Peasholm Park

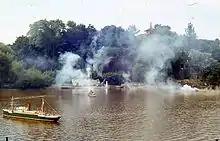
Naval Warfare event

The Naval Warfare event, Battle of Peasholm, has been played out for half an hour three times a week during the summer season for over 80 years. The model boats used are mostly man powered earning the fleet the title of "The smallest manned navy in the world". All the boats were man powered, until 1929, when electricity was introduced, and now only the larger boats need to be steered by council employees. In the early days, the models were First World War battleships and a U-boat. Then, after the Second World War, the fleet was replaced with new vessels and the battle that was recreated was the Battle of the River Plate.